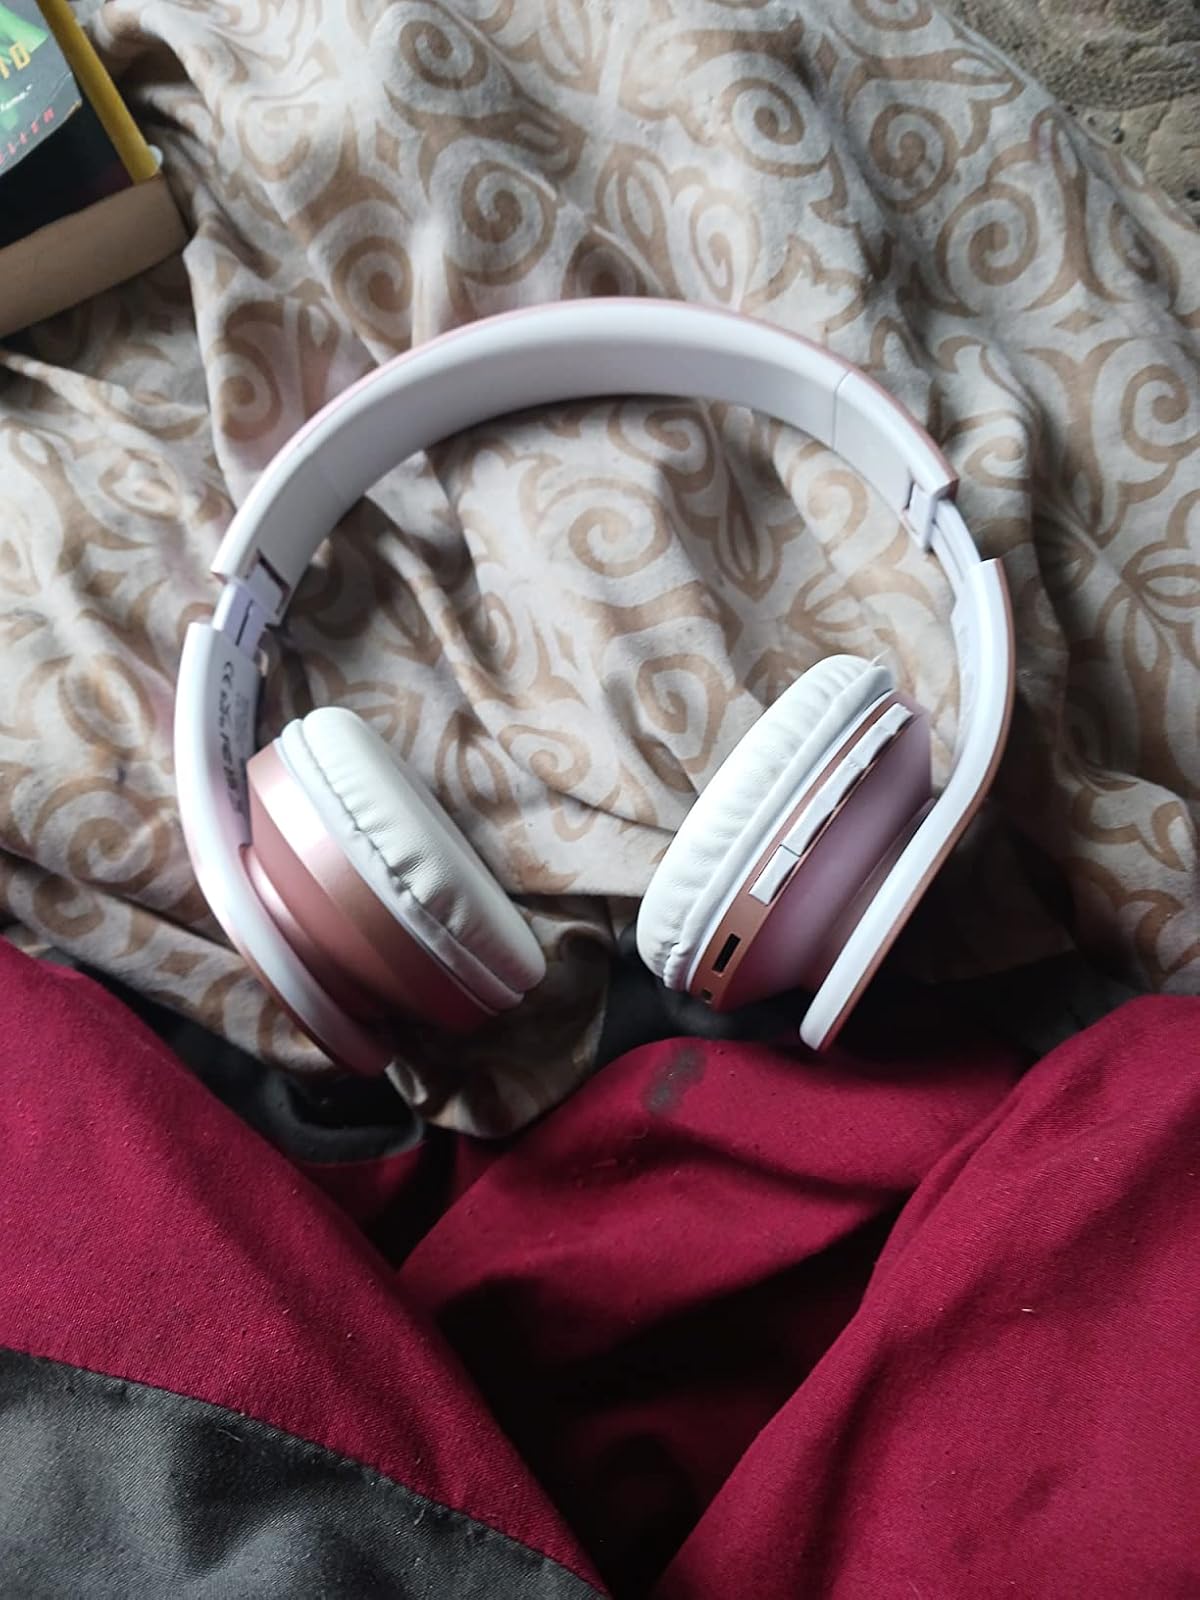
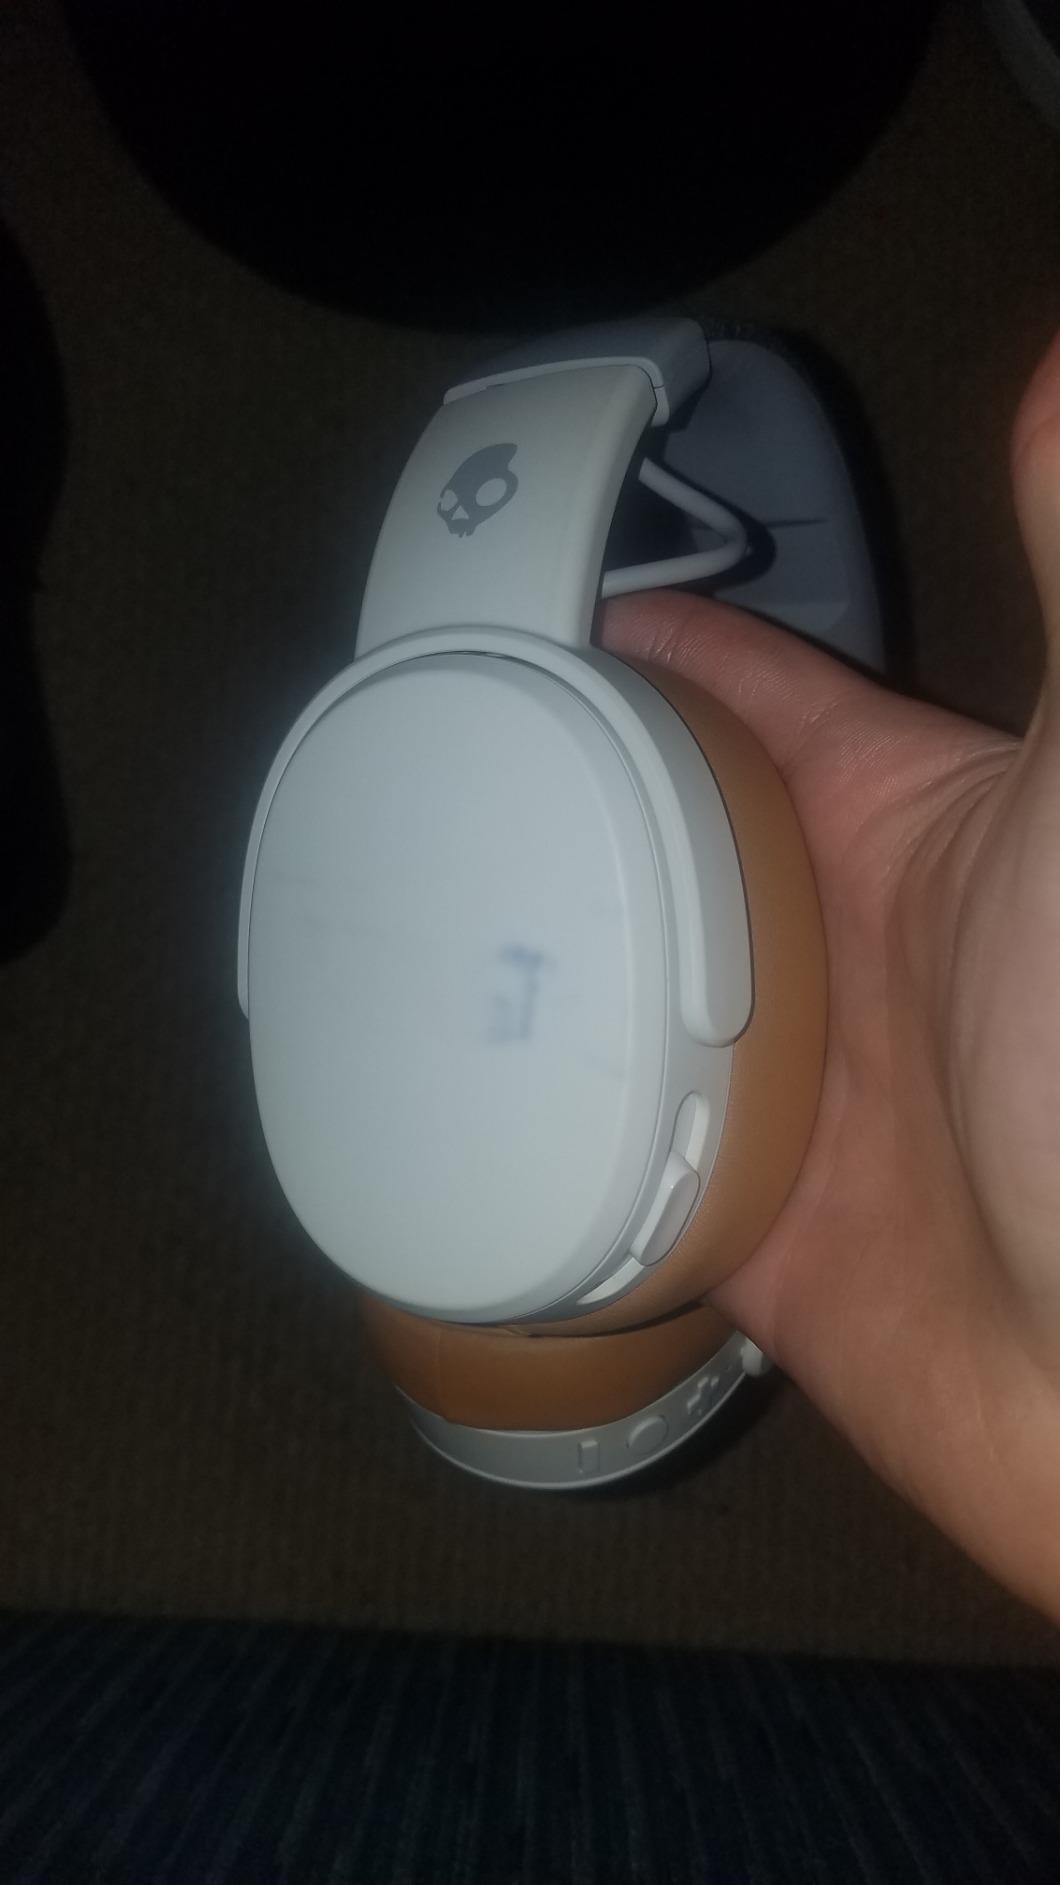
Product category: headphones
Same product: no